Japamala

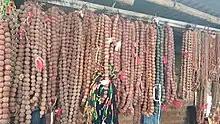
Various Indian rudraksha malas

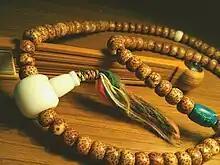
A polished Chinese seed mala

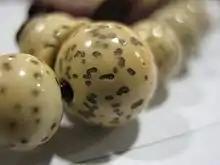
Polished Calamus jenkinsianus seeds on a "Moon and Stars" mala

Common materials are wood from the sandalwood tree, along with the seeds of various trees, and precious or semiprecious stones.